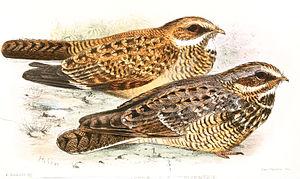
L'Engoulevent du Natal est une espèce d'oiseaux de la famille des Caprimulgidae.